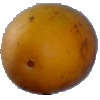
Label: Cucumber Ripe 2